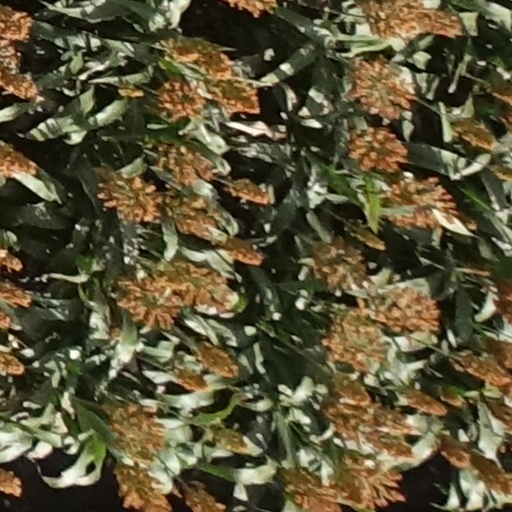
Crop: sorghum